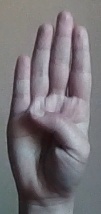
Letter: kaaf